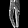
Label: Trouser